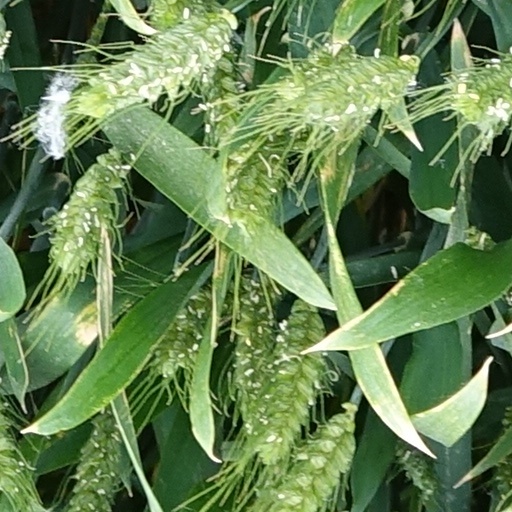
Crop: wheat